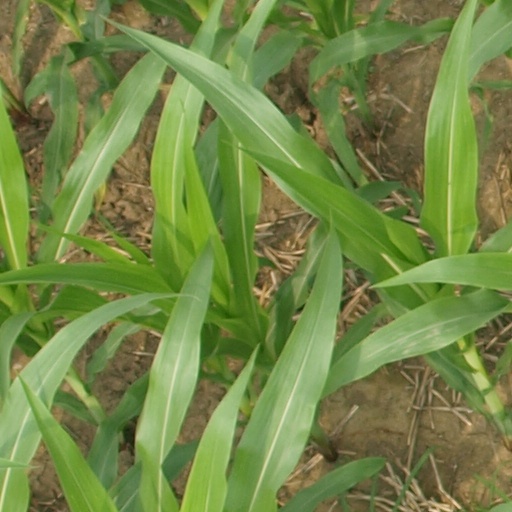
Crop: maize; corn